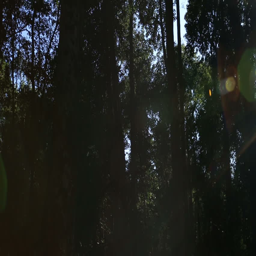
rays and lens flare in the forest